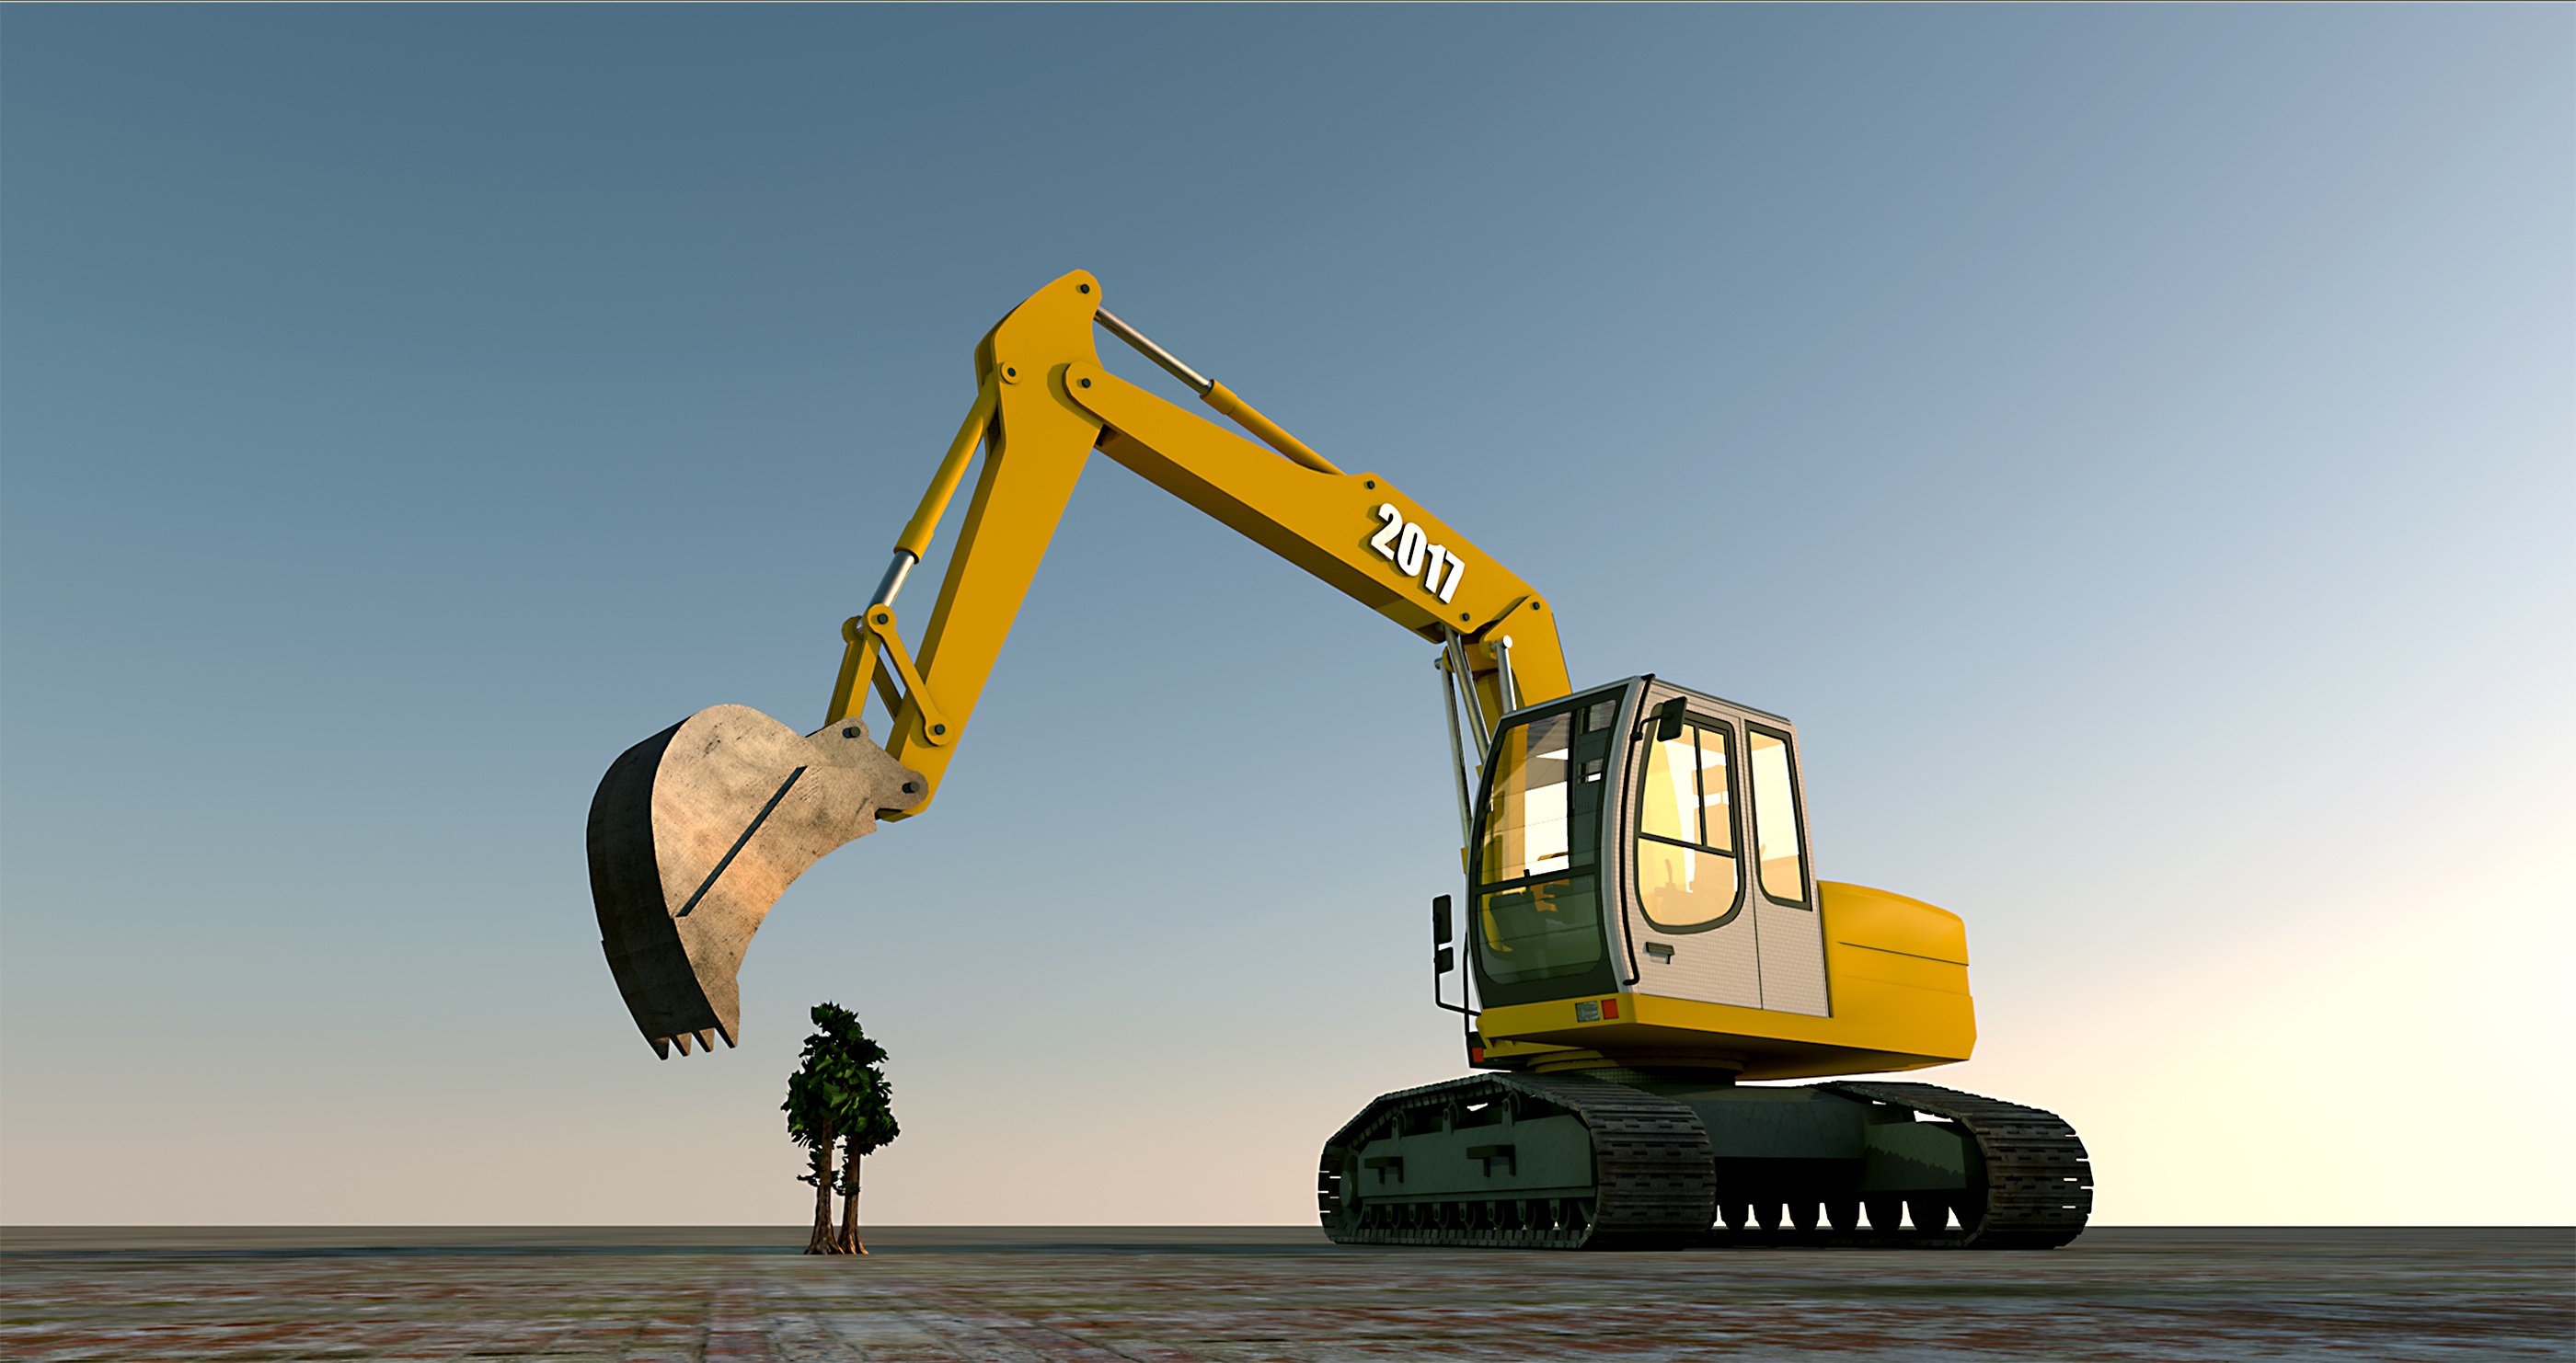
asphalt, vehicle, machine, monochrome, lines, 3d, crane, blade, excavators, wireframe, construction machine, computer graphics, contour, 3d model, rendering, 3d visualization, backhoe bucket, construction equipment